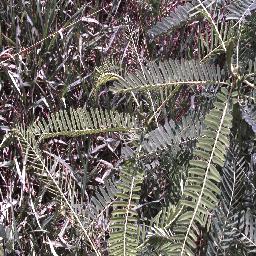
Label: negative